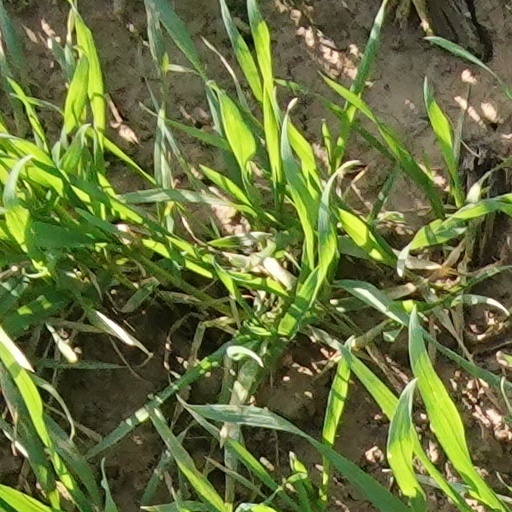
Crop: wheat